Simeon Popović

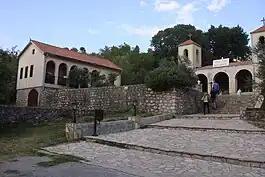
Dajbabe Monastery

According to tradition, Symeon foresaw World War II and the suffering it would bring to his people a long time before it occurred and thus prayed to God that he would not live to see it. He died on 1 April 1941, just six days before the Axis invasion of Yugoslavia.